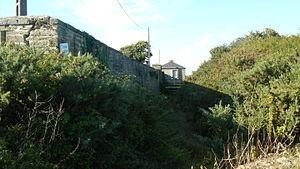
Le fort du Haut-Grognon est construit à la fin du XIXe siècle et est occupé militairement jusqu'à la fin de la seconde guerre mondiale.